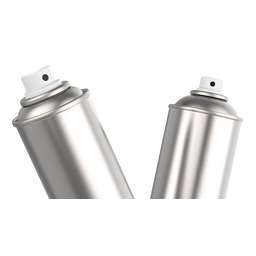
Label: metal